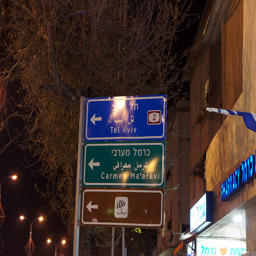
A few signs sit in the middle of the street
A pole with three street signs hanging from the side of it.
Foreign signs displaying where to go from a tree
Street signs written is Israeli, one depicts the location of the beach.
Several signs posted on a metal pole near a pharmacy.